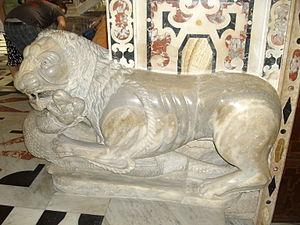
Le Judicat de Cagliari est un des quatre judicats qui naquirent en Sardaigne au VIIIᵉ siècle pour remplacer un Empire romain devenu trop lointain et pour se protéger notamment des razzias arabes.